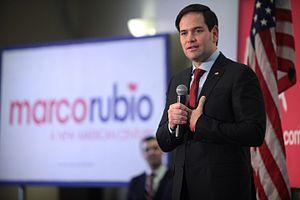
Les primaires présidentielles du Parti républicain américain de 2016 sont le processus par lequel les membres et sympathisants du Parti républicain des États-Unis désignent leur candidat à l'élection présidentielle de 2016.